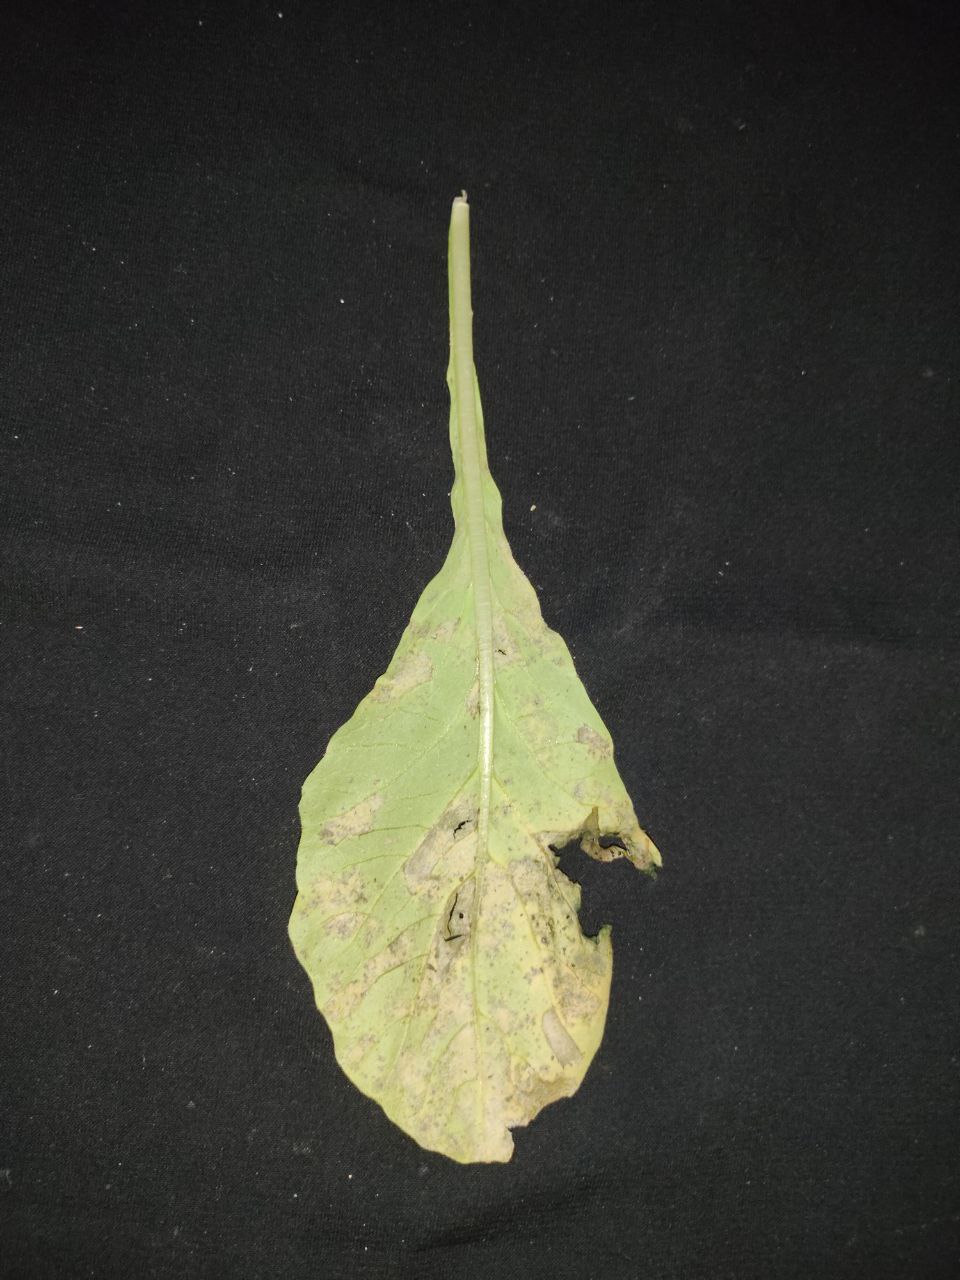
Label: Downey mildew